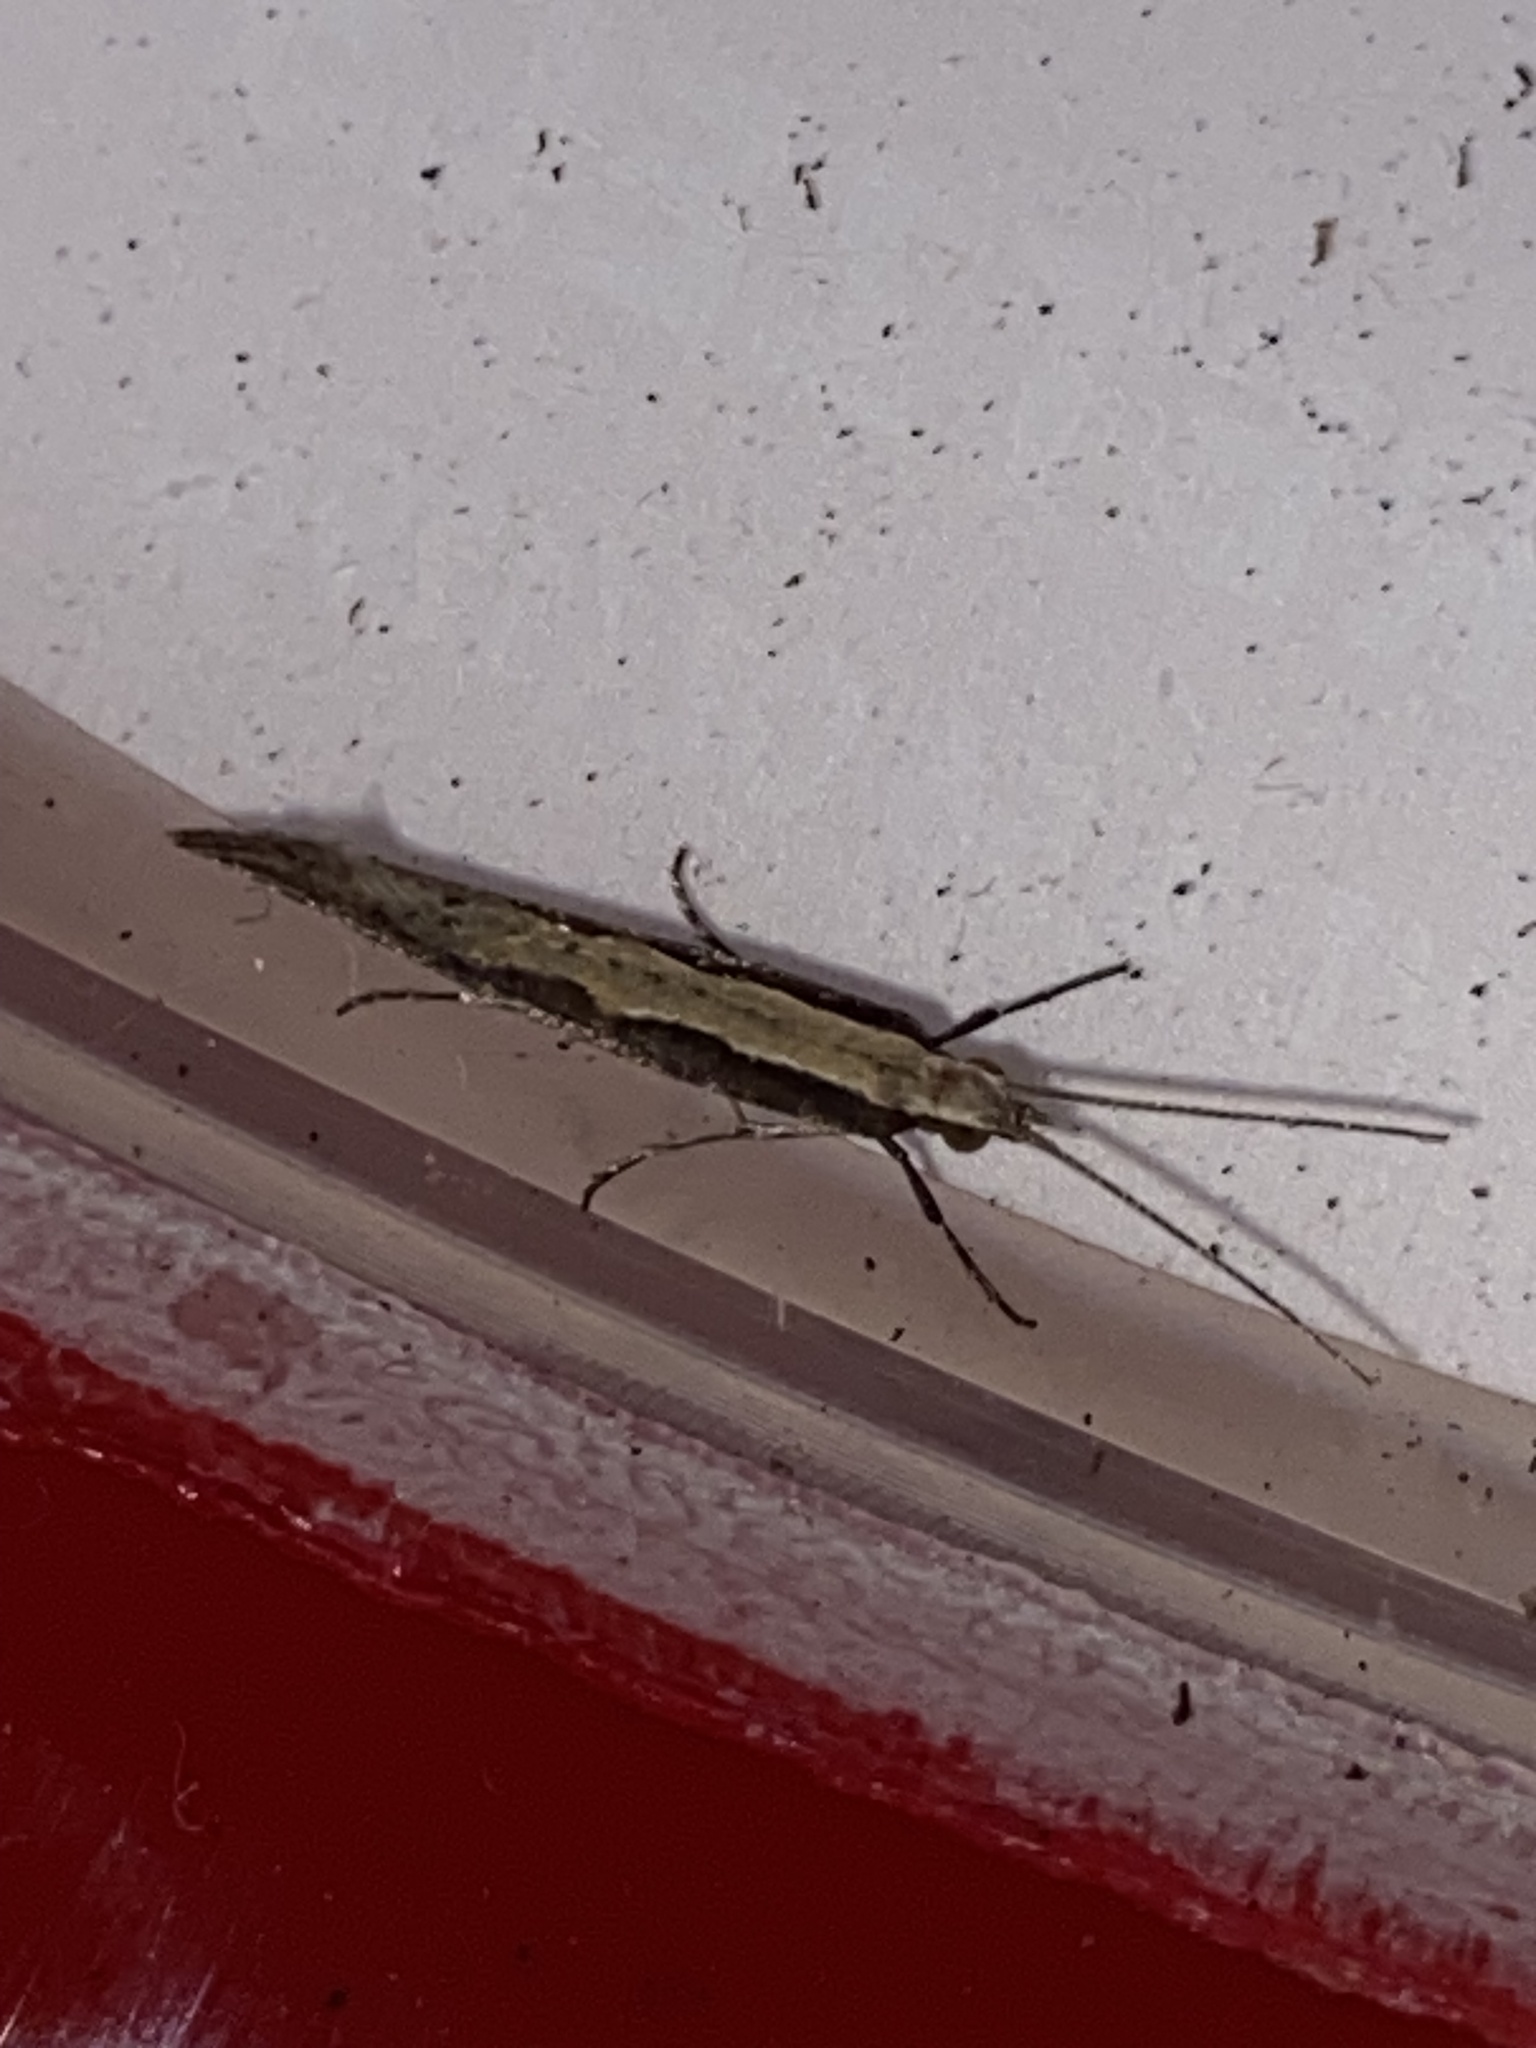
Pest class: diamondback_moth